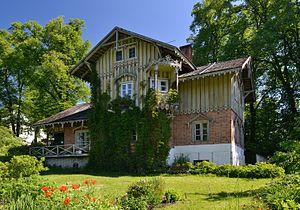
Luua est un village estonien situé dans la commune de Palamuse qui appartient à la région de Jõgeva. La population du village était de 322 habitants au 1ᵉʳ janvier 2007.